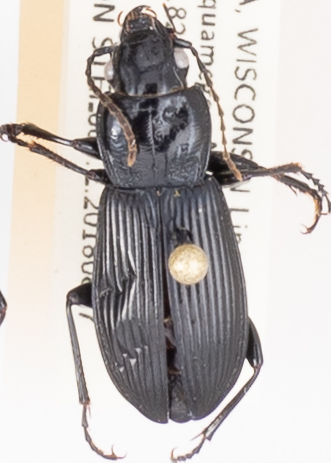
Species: Pterostichus melanarius melanarius
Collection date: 2018-08-07
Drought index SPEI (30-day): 0.48
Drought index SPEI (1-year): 0.142
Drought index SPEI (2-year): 2.01